Beamish Museum

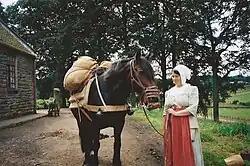
Reenactor stands with a pack horse at the museum.

East of the Town is the Railway Station, depicting a typical small passenger and goods facility operated by the main railway company in the region at the time, the North Eastern Railway (NER). A short running line extends west in a cutting around the north side of the Town itself, with trains visible from the windows of the stables. It runs for a distance of mile - the line used to connect to the colliery sidings until 1993 when it was lifted between the town and the colliery so that the tram line could be extended. During 2009 the running line was relaid so that passenger rides could recommence from the station during 2010.